Nikita Balieff

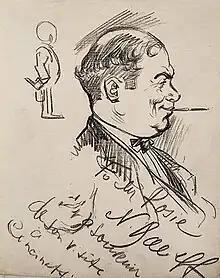
Signed drawing by Manuel Rosenberg 1927

Balieff died of a kidney ailment on 3 September 1936, aged 63, at the Park West Hospital on West 76th Street in Manhattan. His funeral was held at the Russian Orthodox Church of Christ the Savior on Madison Avenue. Members of the Russian Opera Company sang and nearly 1,000 people attended the service, including members of the Russian nobility. Balieff is buried in Mount Olivet Cemetery, Maspeth, Queens, New York. His caricature was drawn by Alex Gard for the famed Sardi's Restaurant, where well-known performers often congregated during the Broadway season, and where many well-known stage actors' caricatures hang. The signed drawing is now housed in the Billy Rose Theatre Division of the New York Public Library for the Performing Arts.